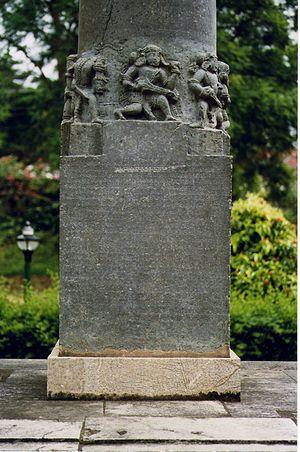
Le Hoysaleśvara à Halebîd, en Inde est un double temple Hindou dédié à Shiva et à la déesse Pârvatî, construit au XIIᵉ siècle par le souverain de la dynastie Hoysala Vishnuvardhana. Il est célèbre pour la finesse de ses sculptures.